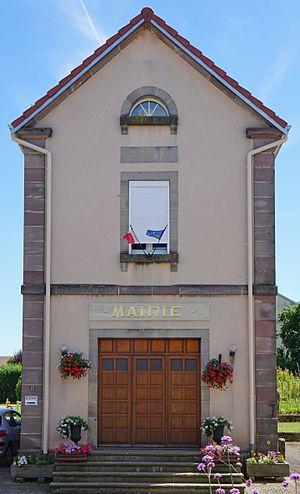
La mairie d'Éhuns.
Éhuns est une commune française située dans le département de la Haute-Saône en région Bourgogne-Franche-Comté.